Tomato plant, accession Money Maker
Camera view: bottom (45 deg); turntable rotation: 210 degrees
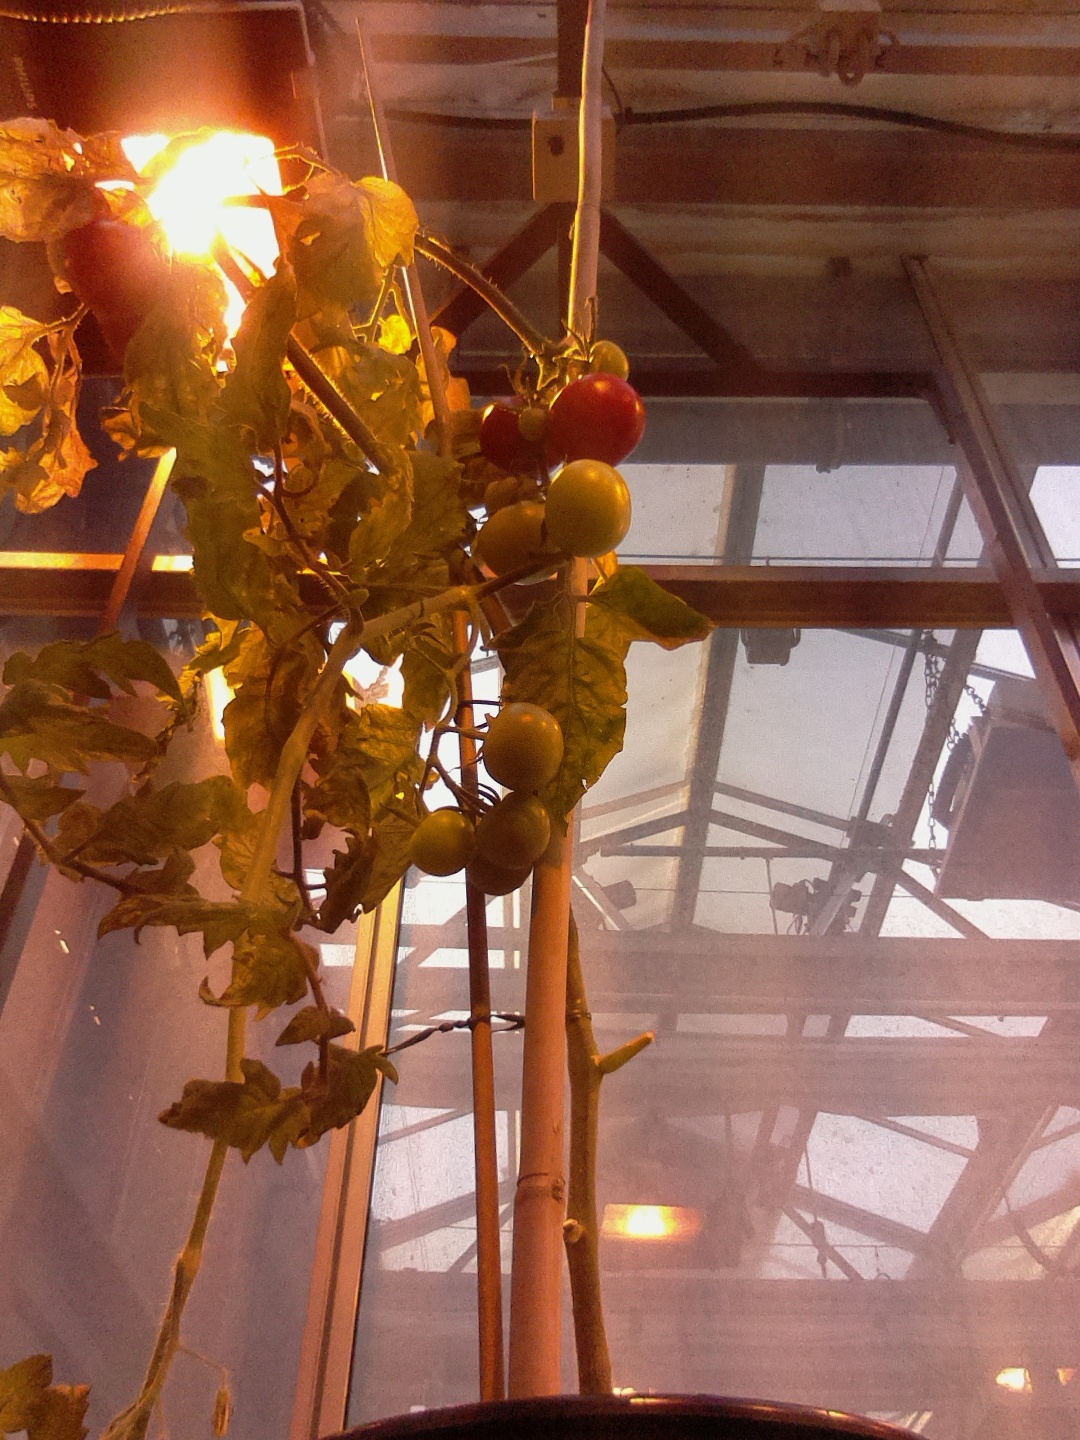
BBCH growth stage 85: 50%-60% of fruits show typical fully ripe color